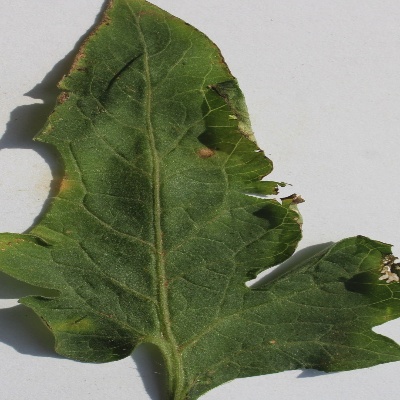
Crop: Tomato
Condition: leaf curl